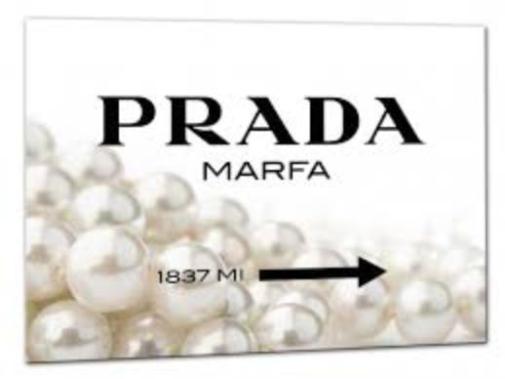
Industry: Clothes